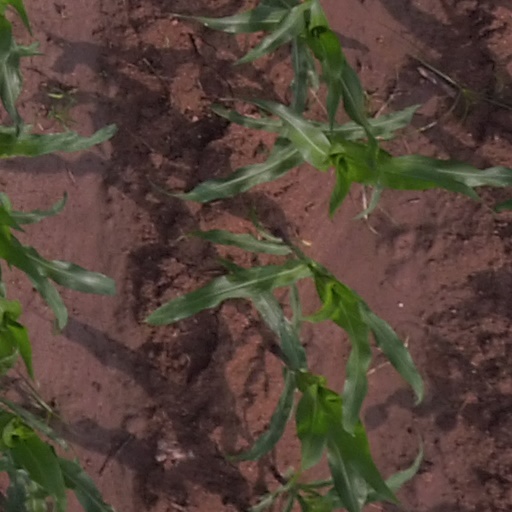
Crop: maize; corn